Friedrich Freiherr von Hotze

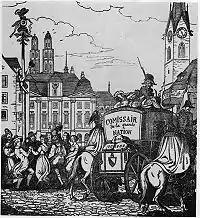
In this caricature about the Helvetic Republic in Zürich 8 May 1798. People from Zürich dance around a tree as a symbol for freedom and revolution while French troops carry away the treasure of the overthrown City-State of Zürich. As an officer in the Habsburg army, Hotze lost his Swiss citizenship after the Swiss Revolution.

With the signing of the Treaty of Campo Formio on 17 October 1797, Hotze left Austrian service and returned to his home in Switzerland. Hardly had he arrived there when the government of the Swiss Confederation in Bern was overthrown, with the assistance of the French Directory. He returned to Austria, received a new commission and a new command. He was already in the border regions between Switzerland, Austria, and Liechtenstein when the war broke out again in 1799. Archduke Charles of Austria, arguably among the best commanders of the House of Habsburg, had taken command of the Austrian army in late January. Although Charles was unhappy with the strategy set forward by his brother, the Holy Roman Emperor Francis II, he had acquiesced to the less ambitious plan to which Francis and his advisers, the Aulic Council, had agreed: Austria would fight a defensive war and would maintain a continuous defensive line from the southern bank of the Danube, across the Swiss Cantons and into northern Italy. The archduke had stationed himself at Friedberg for the winter, east-south-east of Augsburg. His army settled into cantonments in the environs of Augsburg, extending south along the Lech River.